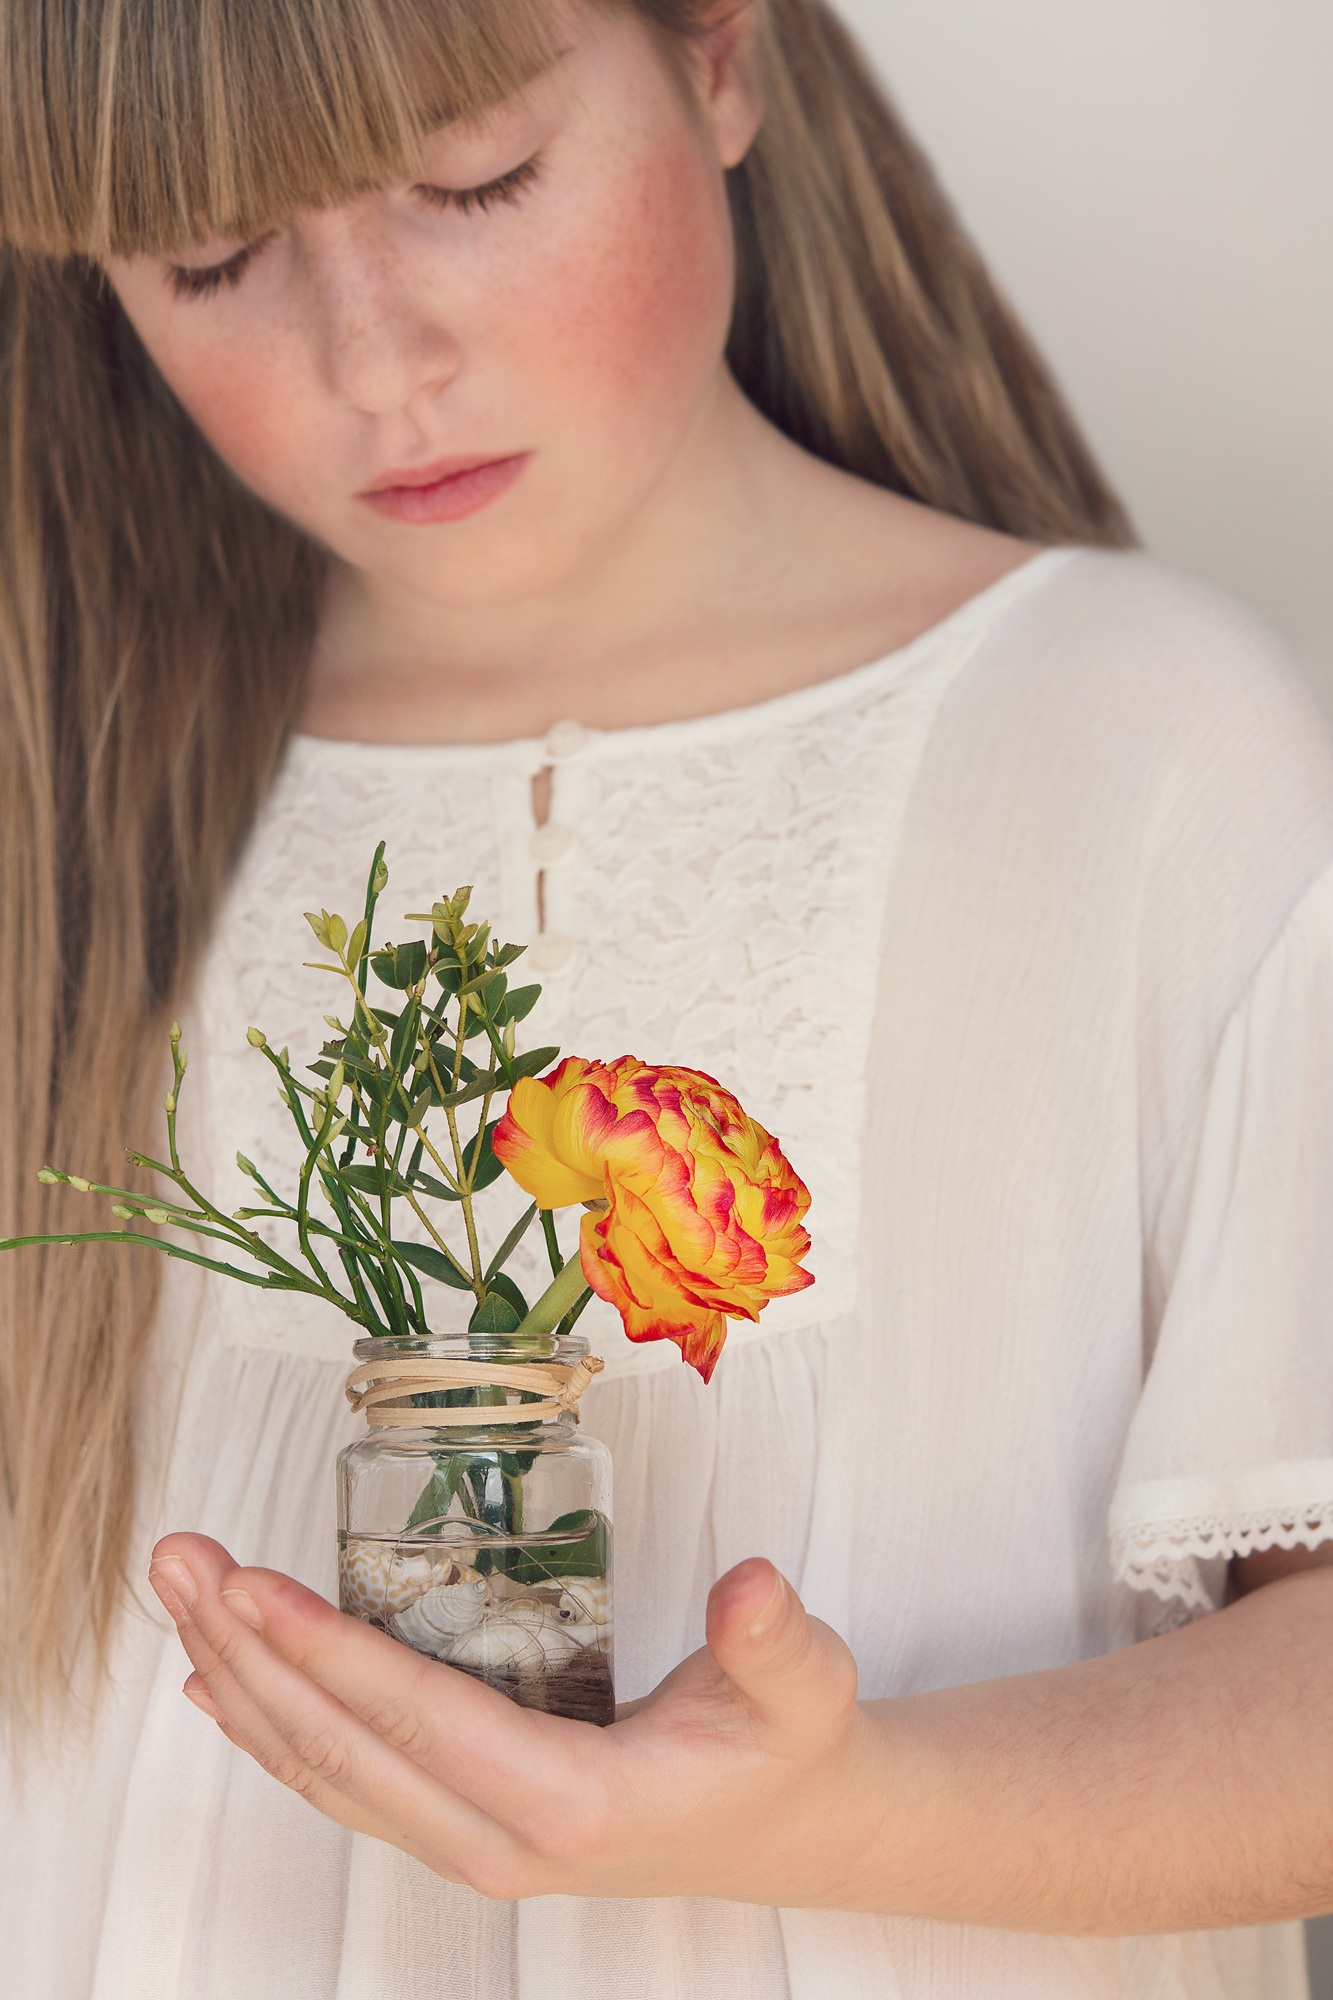
girl, woman, white, photography, flower, glass, female, live, vase, decoration, portrait, model, spring, romantic, human, fashion, clothing, pink, close, bride, hairstyle, deco, long hair, eyes closed, dress, beauty, spring flower, ranunculus, feelings, photo shoot, attitude to life, schnittblume, portrait photography